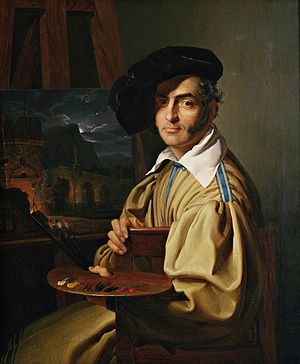
Giuseppe Molteni / Galleri
Giuseppe Molteni var en italiensk maler.